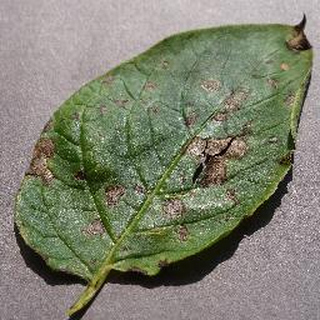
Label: potato_early_blight